Siege of Izmail

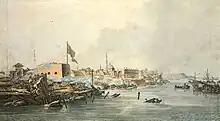
The engraving of (painted version). Creation of the engraving was inspired by a watercolor painting of military artist Ivanov. Ivanov's painting was based on the sketches, made by the artist during the battle.

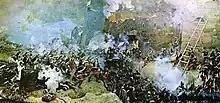
Another engraving by Samuil Schiflar

The siege of Izmail or Ismail / Ishmael / İzmail, also called the storming of Izmail, was a military action fought in 1790 on the Black Sea during the Russo-Turkish War (1787–1792) and simultaneously the Austro-Turkish War (1788–1791). The Russians were led by Alexander Suvorov, who had defeated the Ottomans at Kinburn, Focsani, and Rymnik, as well as participating in the siege of Ochakov. The Black Sea rowing flotilla was commanded by the Spanish admiral José de Ribas (Iosif Deribas). It is regarded as one of Suvorov's finest victories and one of the greatest deeds in world military history.